West Coast Conference Women's Basketball Player of the Year

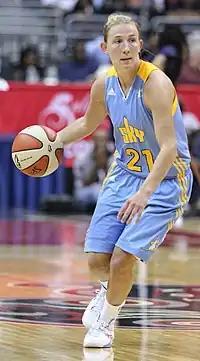
Gonzaga's Courtney Vandersloot, the only three-time winner, is also the first NCAA Division I player of either sex with 2,000 points and 1,000 assists in a career.

Note: Years of entry for each school are the actual calendar years they joined the WCC and first played women's basketball in the conference. Because the basketball season spans two calendar years, the award years reflect the years in which each season ended. Schools that have left the WCC are highlighted in "italics".